Brodie helmet

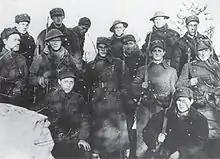
Norwegian soldiers at the Battle of Hegra Fortress in 1940, a few wearing Mark I helmets

From 1936, the Mark I helmet was fitted with an improved liner and an elasticated, sprung webbing chin strap. This final variant served until late 1940, when it was superseded by the slightly modified Mk II, which served the British and Commonwealth forces throughout World War II. British paratroopers and airborne forces used the Helmet Steel Airborne Troop.